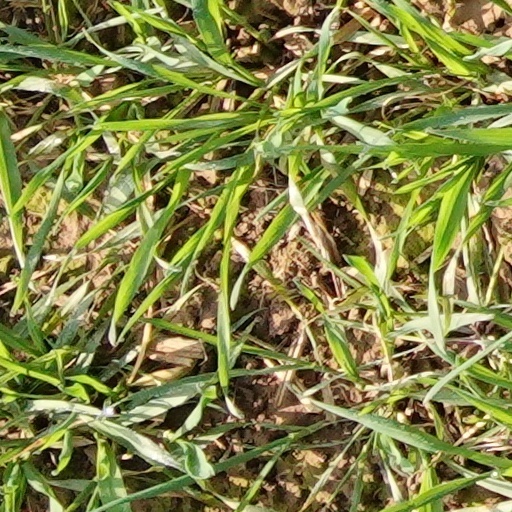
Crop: wheat